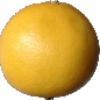
Label: white_grapefruit